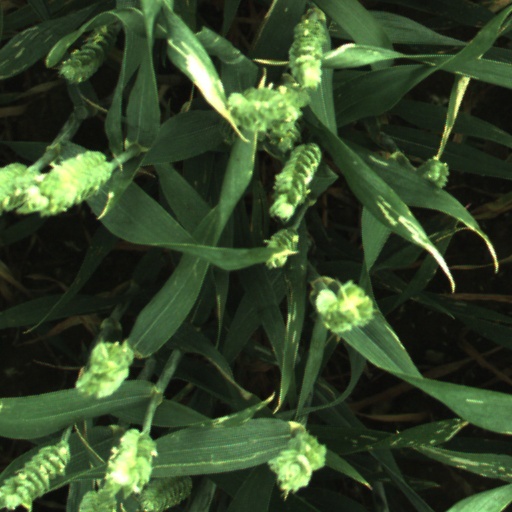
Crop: wheat